Brian McGinn

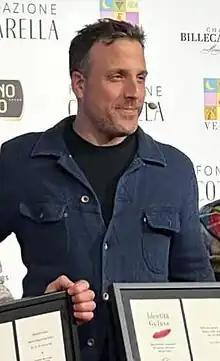

Brian McGinn (born December 10, 1984) is an American TV and film director, writer, producer and showrunner.